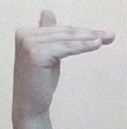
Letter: khaa